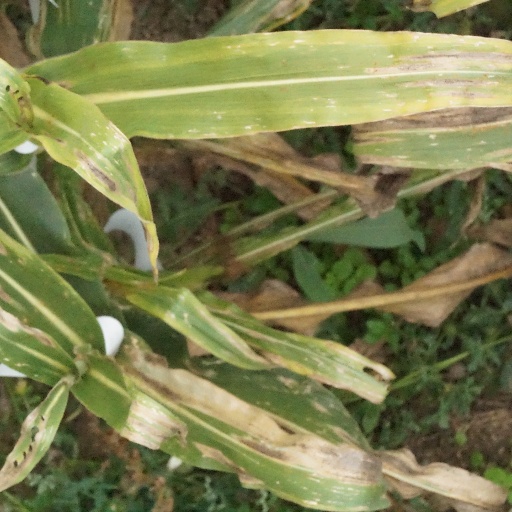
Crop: maize; corn